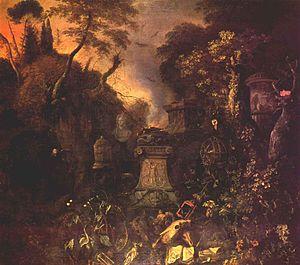
Matthias Withoos, dit aussi Calzetta Bianca ou Calzetti, né à Amersfoort en 1627 et mort à Hoorn en 1703, est un peintre du siècle d'or néerlandais.